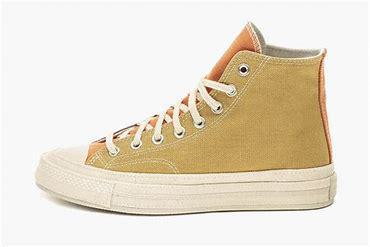
Brand: Converse
Model: Chuck 70 Hi